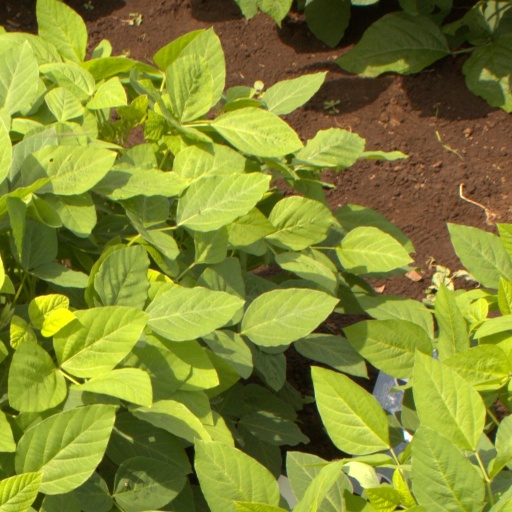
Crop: soybean